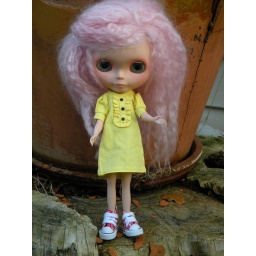
old flower pot in the garden